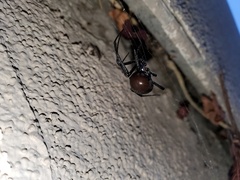
Species: Lactrodectus_hesperus